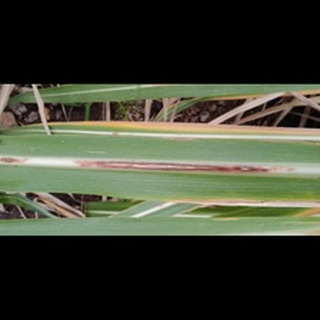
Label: sugarcane_red_rot